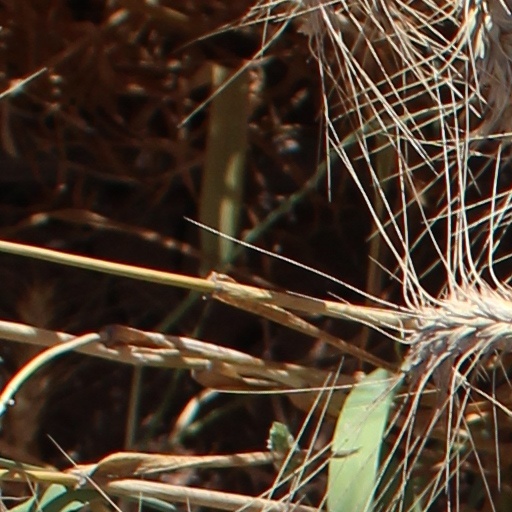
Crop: wheat